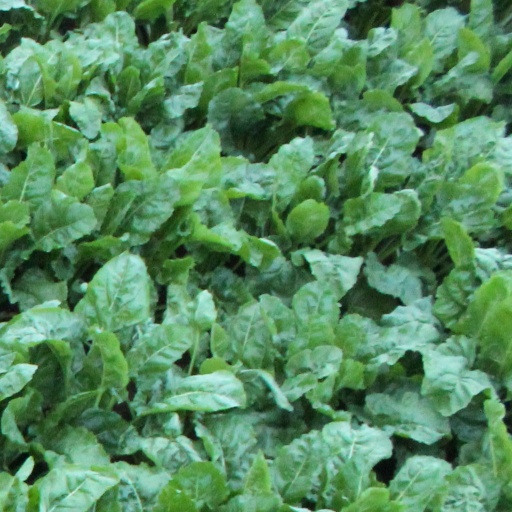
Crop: sugar beet